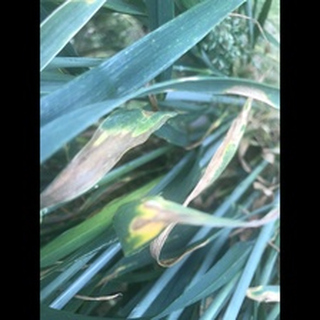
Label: wheat_septoria